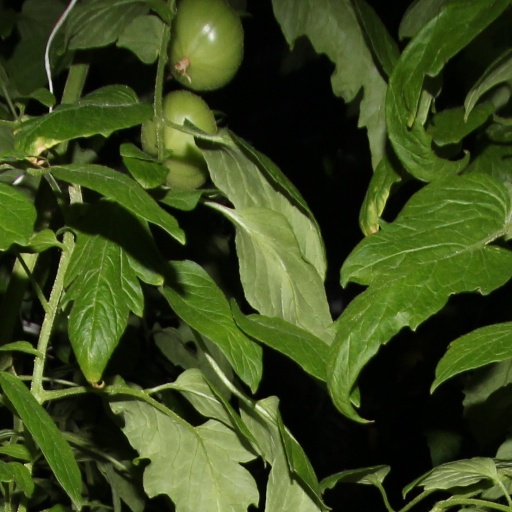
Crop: tomato